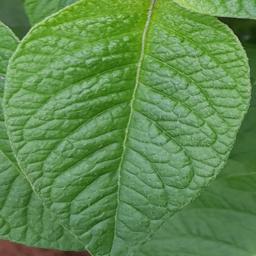
Etiqueta: Sana